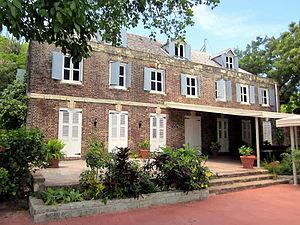
Le chantier naval d'Antigua, nommé localement Nelson's Dockyard, est un site portuaire de l'English Harbour sur l'île d'Antigua. Il fait partie du parc national de Nelson's Dockyard et est nommé d'après l'amiral Horatio Nelson, qui y vit de 1784 à 1787. Il s'agit d'un ancien chantier naval britannique.